Samuel Morland

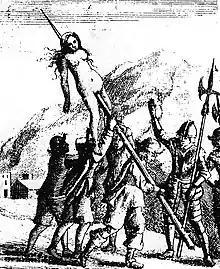
Print illustrating the 1655 massacre in La Torre, from Morland's "History of the Evangelical Churches of the Valleys of Piedmont" (1658)

A keen follower of public affairs, he left Cambridge and entered public service. He undertook a trip to Sweden in 1653, and in 1655 was sent by Oliver Cromwell on a mission to Italy to protest at actions taken against the Waldensians by the Duke of Savoy. He remained in Geneva for some time in an ambassadorial role, and also wrote a book: "The History of the Evangelical Churches of the Valleys of Piemont", published in London in 1658.